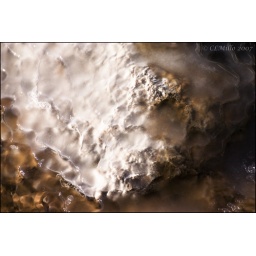
This a rock in the water with ice on it. Thought it looked interesting with all that texture.